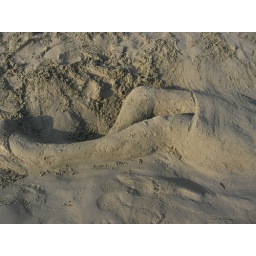
Girl/lady/ in the sand/ sand sculpture on the beach at Big Wave Bay, Hong Kong Sanyo digital camera